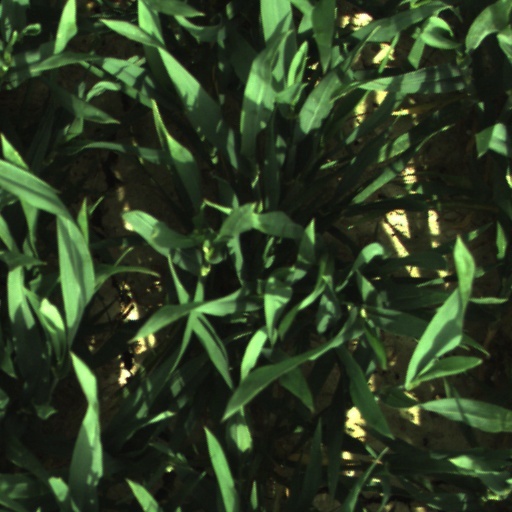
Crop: wheat